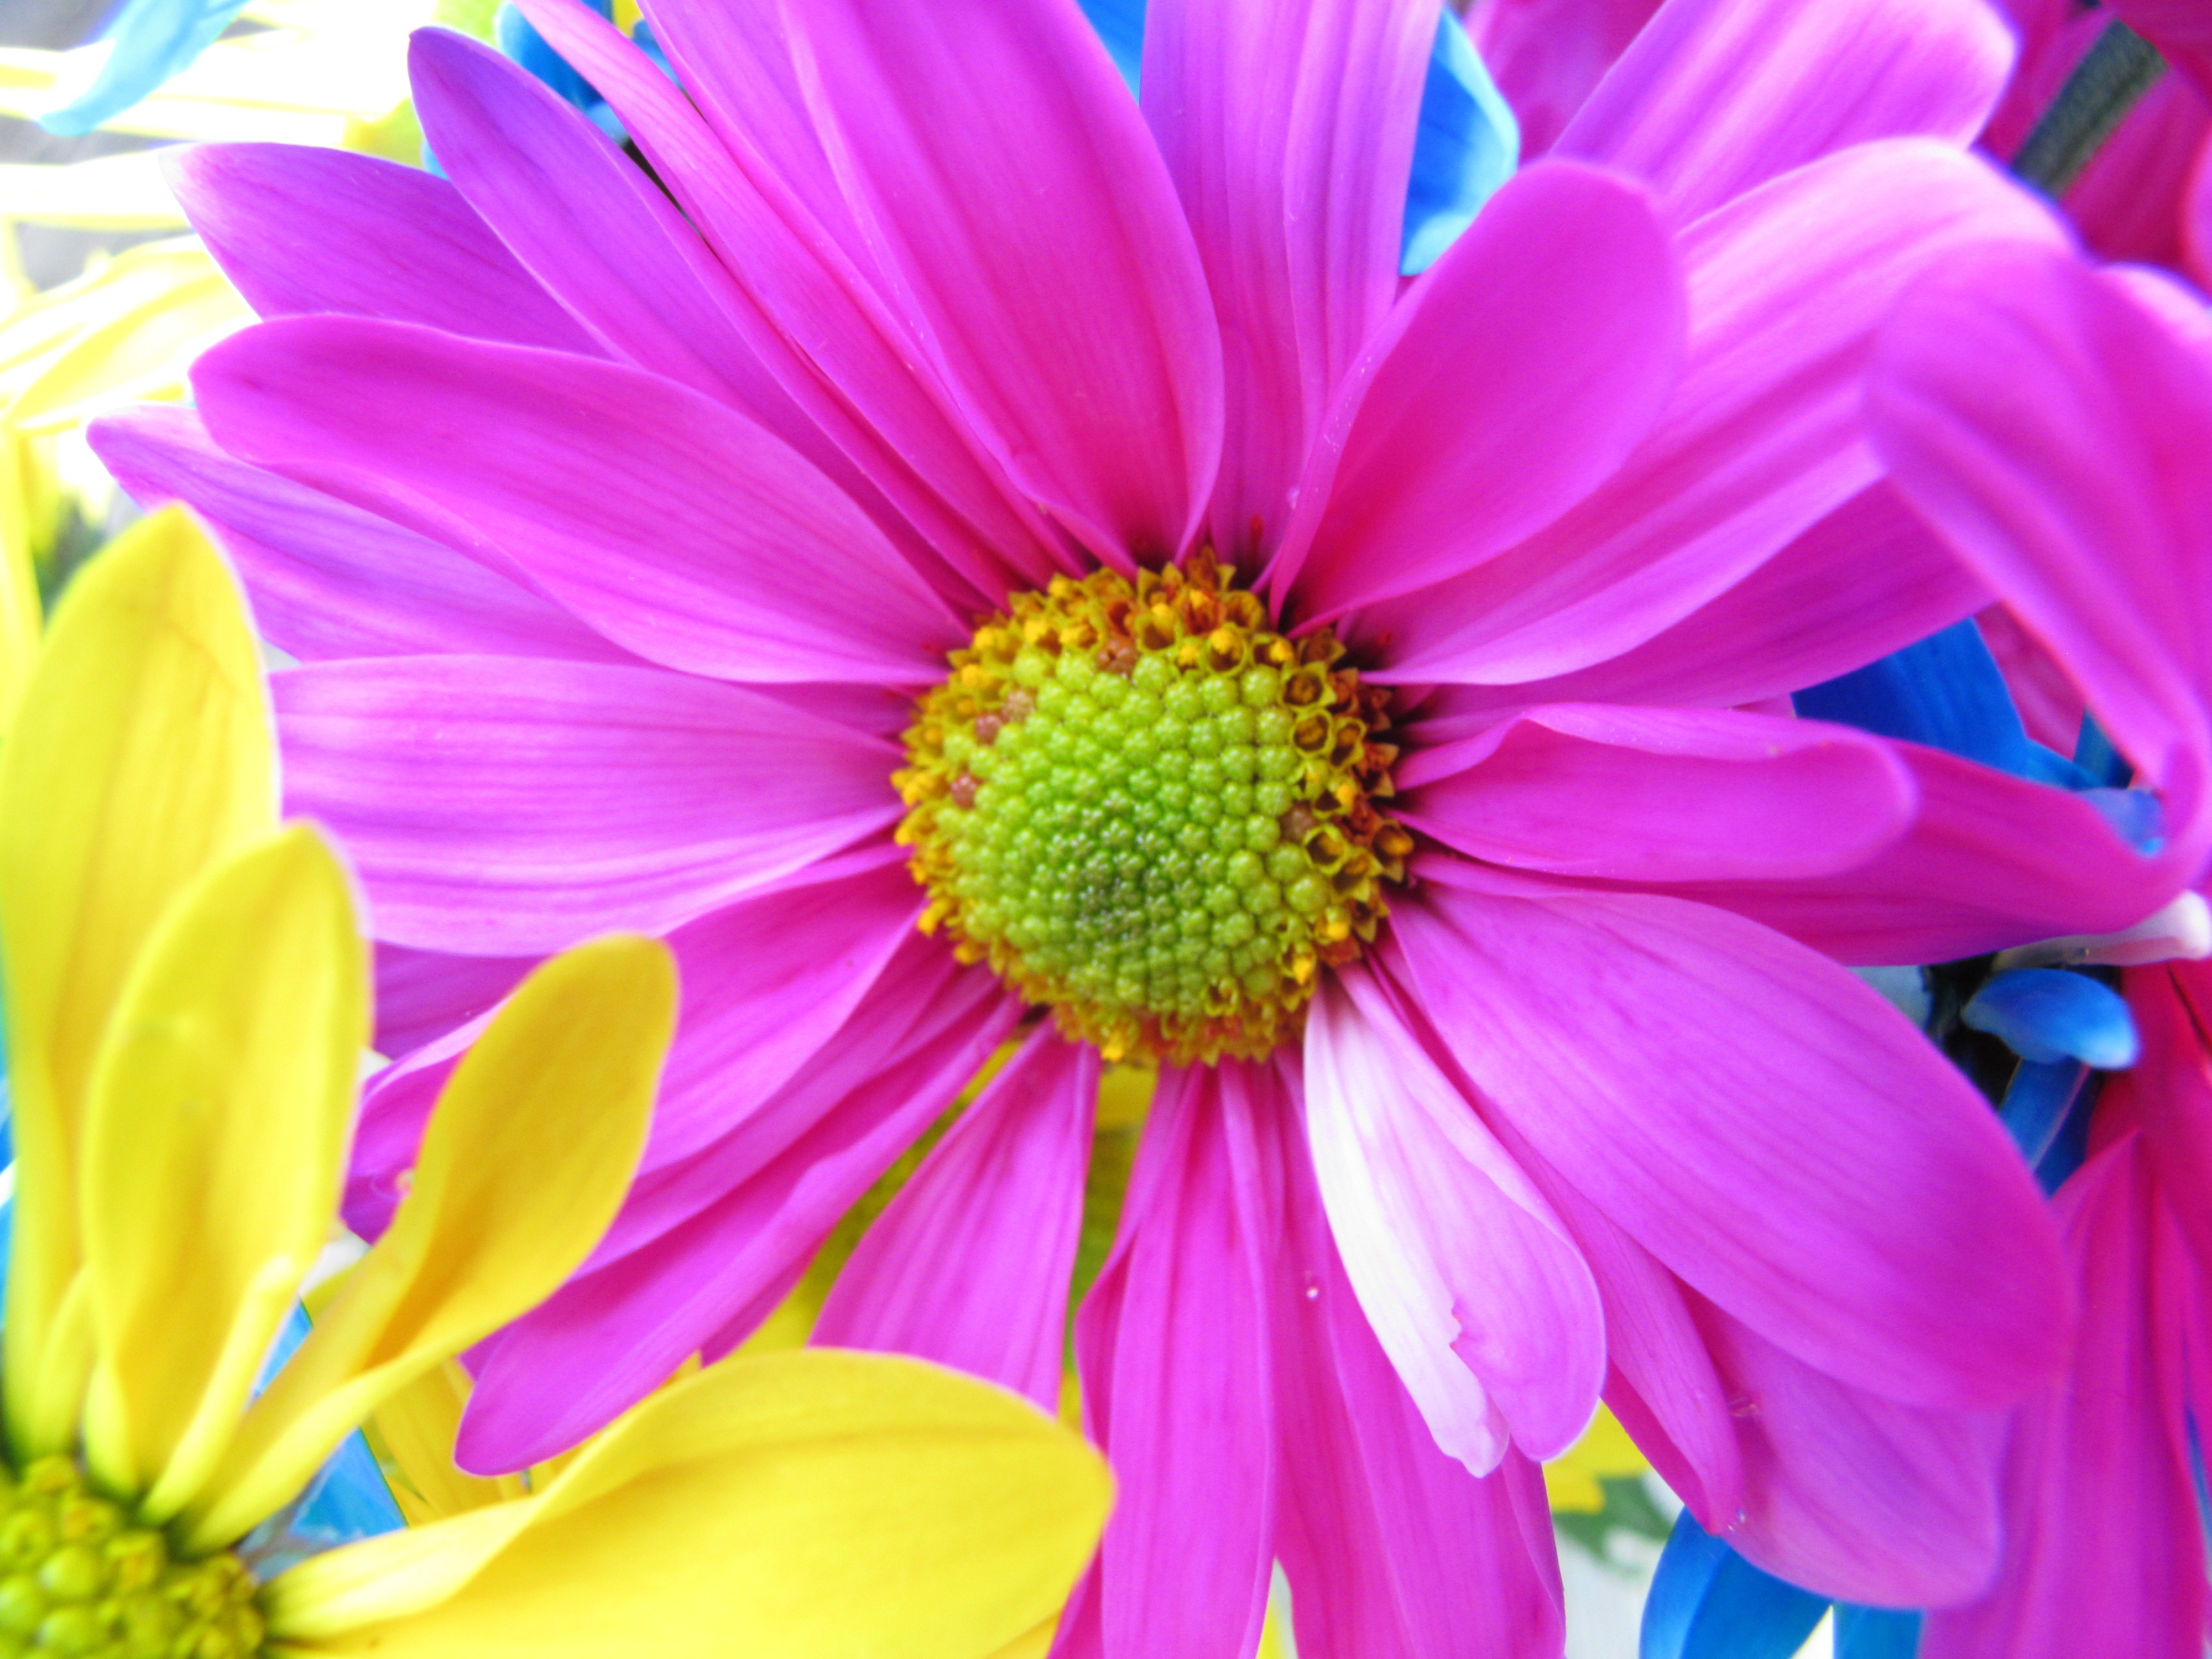
nature, plant, photography, flower, petal, bloom, daisy, colorful, pink, flora, petals, gerbera, macro photography, flowering plant, daisy family, flower bouquet, annual plant, land plant